Rolls-Royce Cullinan

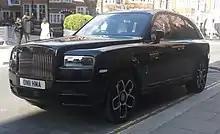
Rolls-Royce Cullinan Black Badge front

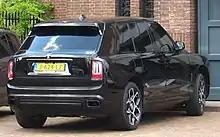
Rolls-Royce Cullinan Black Badge rear

In 2015 it was reported that a design was in the works and that the name would be Cullinan. This was due to its competitors such as Bentley and Lamborghini venturing into the SUV business with the Bentayga and the Urus respectively. At the 2015 Frankfurt Auto Show, Rolls-Royce's CEO Torsten Müller-Ötvös said that the SUV will be revealed in 2018 and be on the market in 2019.